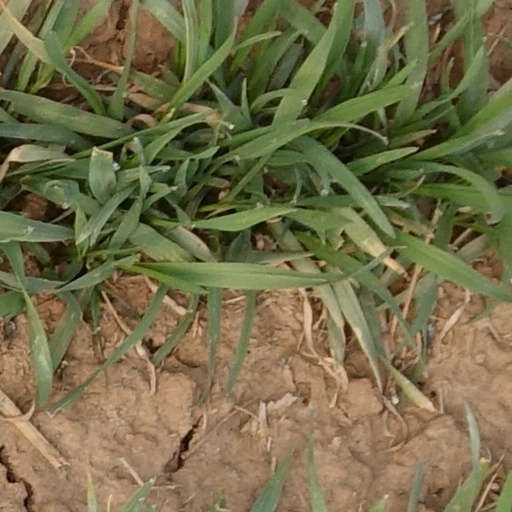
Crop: wheat